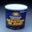
Label: can